Lena (film)

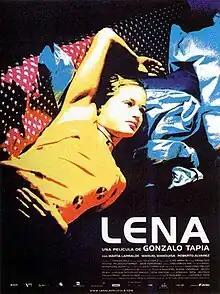
Theatrical release poster

Lena is a 2001 Spanish-Portuguese coming-of-age drama film directed by Gonzalo Tapia which stars Marta Larralde as the title character alongside Manuel Manquiña and Roberto Álvarez.